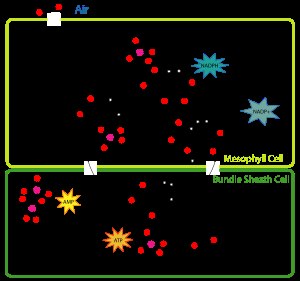
Fotosyntese / Deltaljeret beskrivelse af forløbet / C3- overfor C4fotosyntese og CAM / Mekanismen hos C4-planter
C4-planternes særlige mekanisme.
Fotosyntese er betegnelsen for levende organismers dannelse af organisk stof ved anvendelse af energi fra lys – hovedsageligt lys fra Solen. Energien fra lyset optages ved hjælp af visse farvepigmenter og omdannes til kemisk energi. Processen kan også beskrives som levende organismers omdannelse af lysenergi til kemisk energi. Der er to typer fotosyntiske processer, oxygenisk fotosyntese og anoxisk fotosyntese.